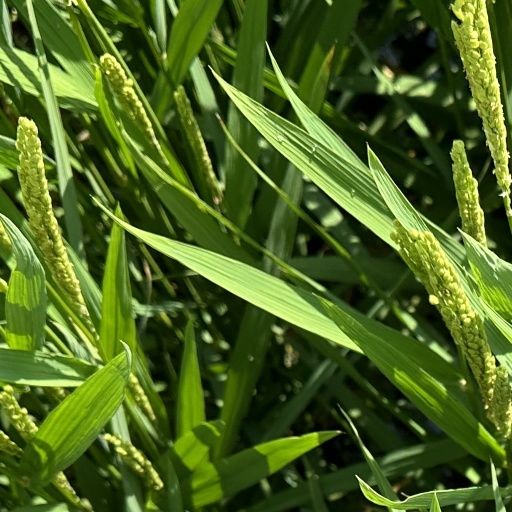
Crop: rice